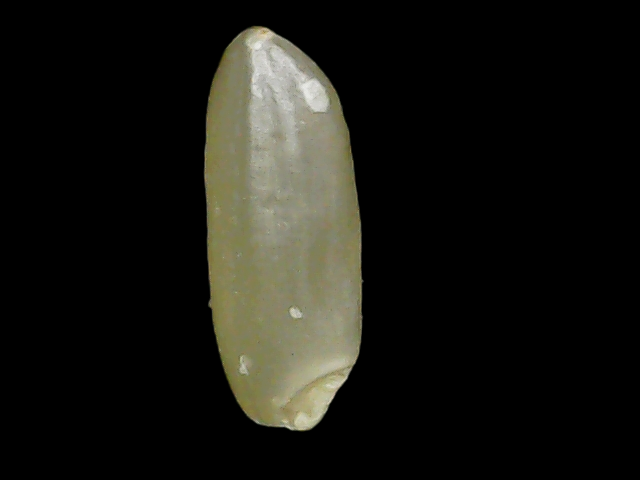
Rice variety: Binadhan11